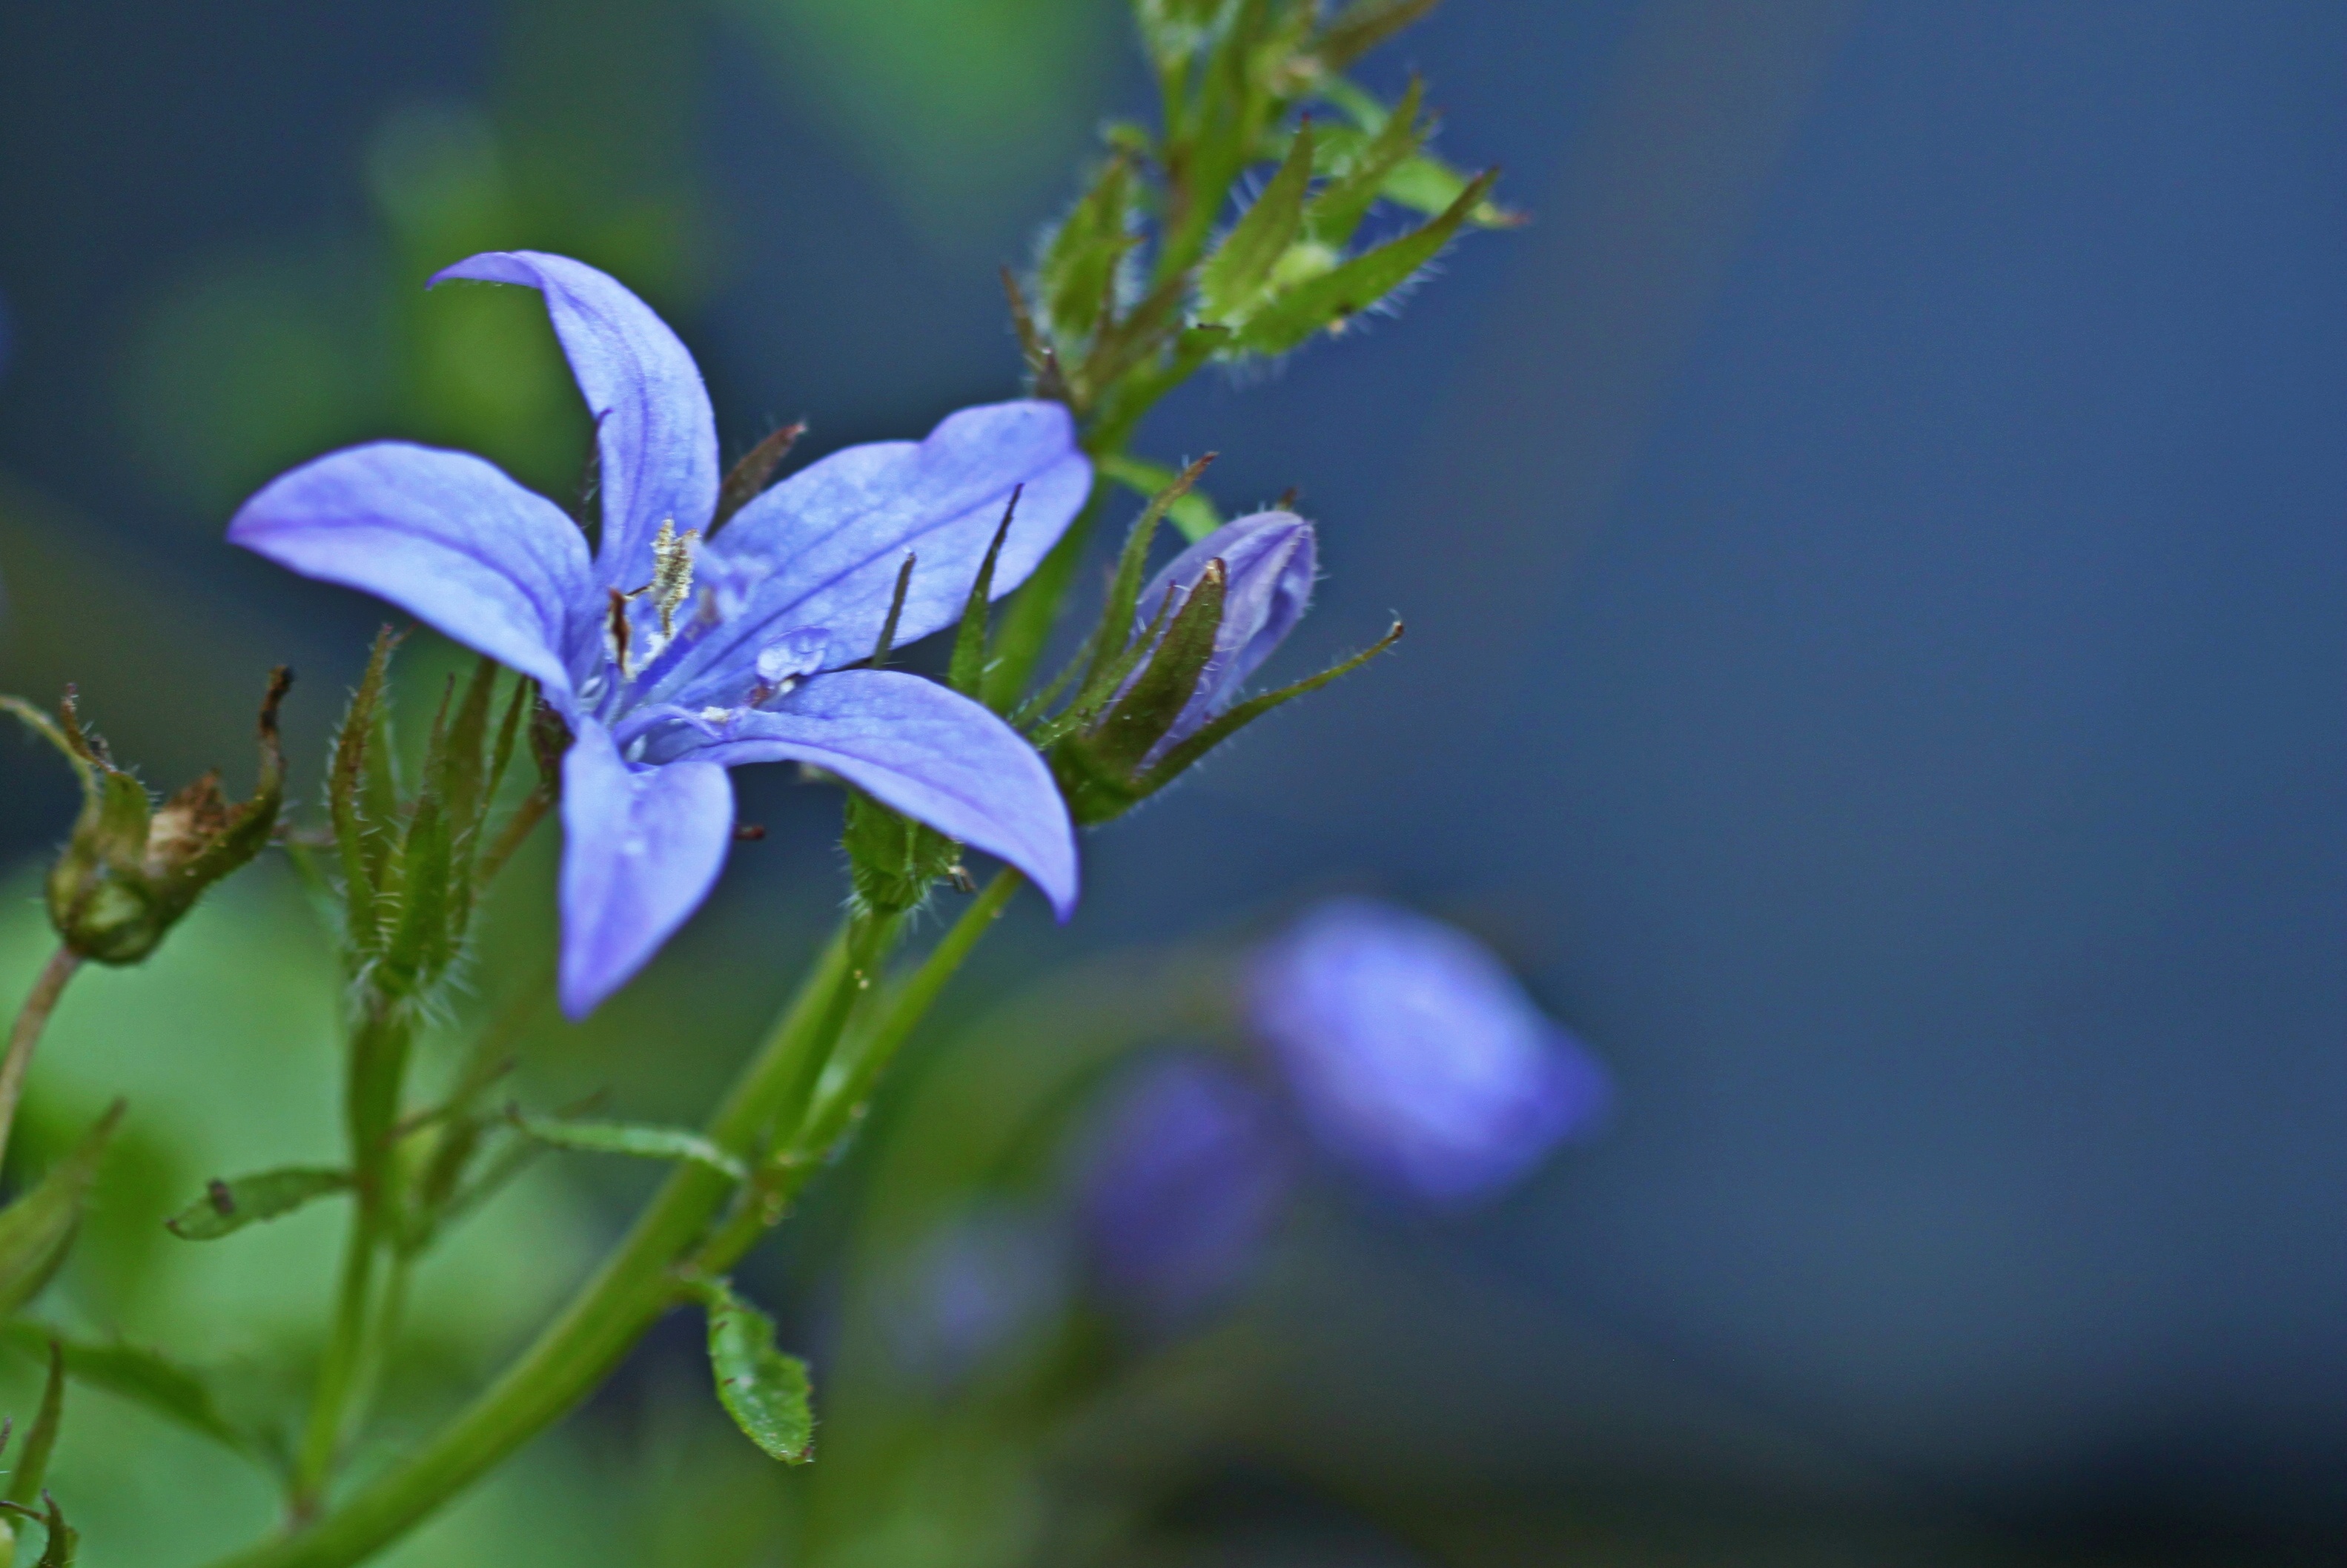
nature, blossom, plant, photography, leaf, flower, petal, bloom, summer, bell, green, macro, botany, blue, garden, close, flora, wildflower, close up, beautiful, flower garden, bellflower, macro photography, ornamental plant, flowering plant, ornamental flower, blue violet, dwarf bellflower, petite bellflower, low bellflower, small bellflower, plant stem, land plant, dayflower family